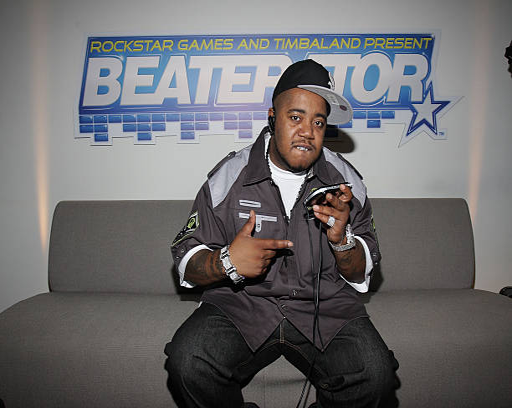
hip hop artist attends day hotel .